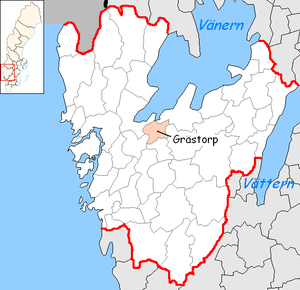
La commune de Grästorp est une commune suédoise du comté de Västra Götaland, peuplée de 5 610 habitants. Son chef-lieu se situe à Grästorp.